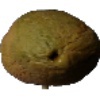
Label: Papaya 1